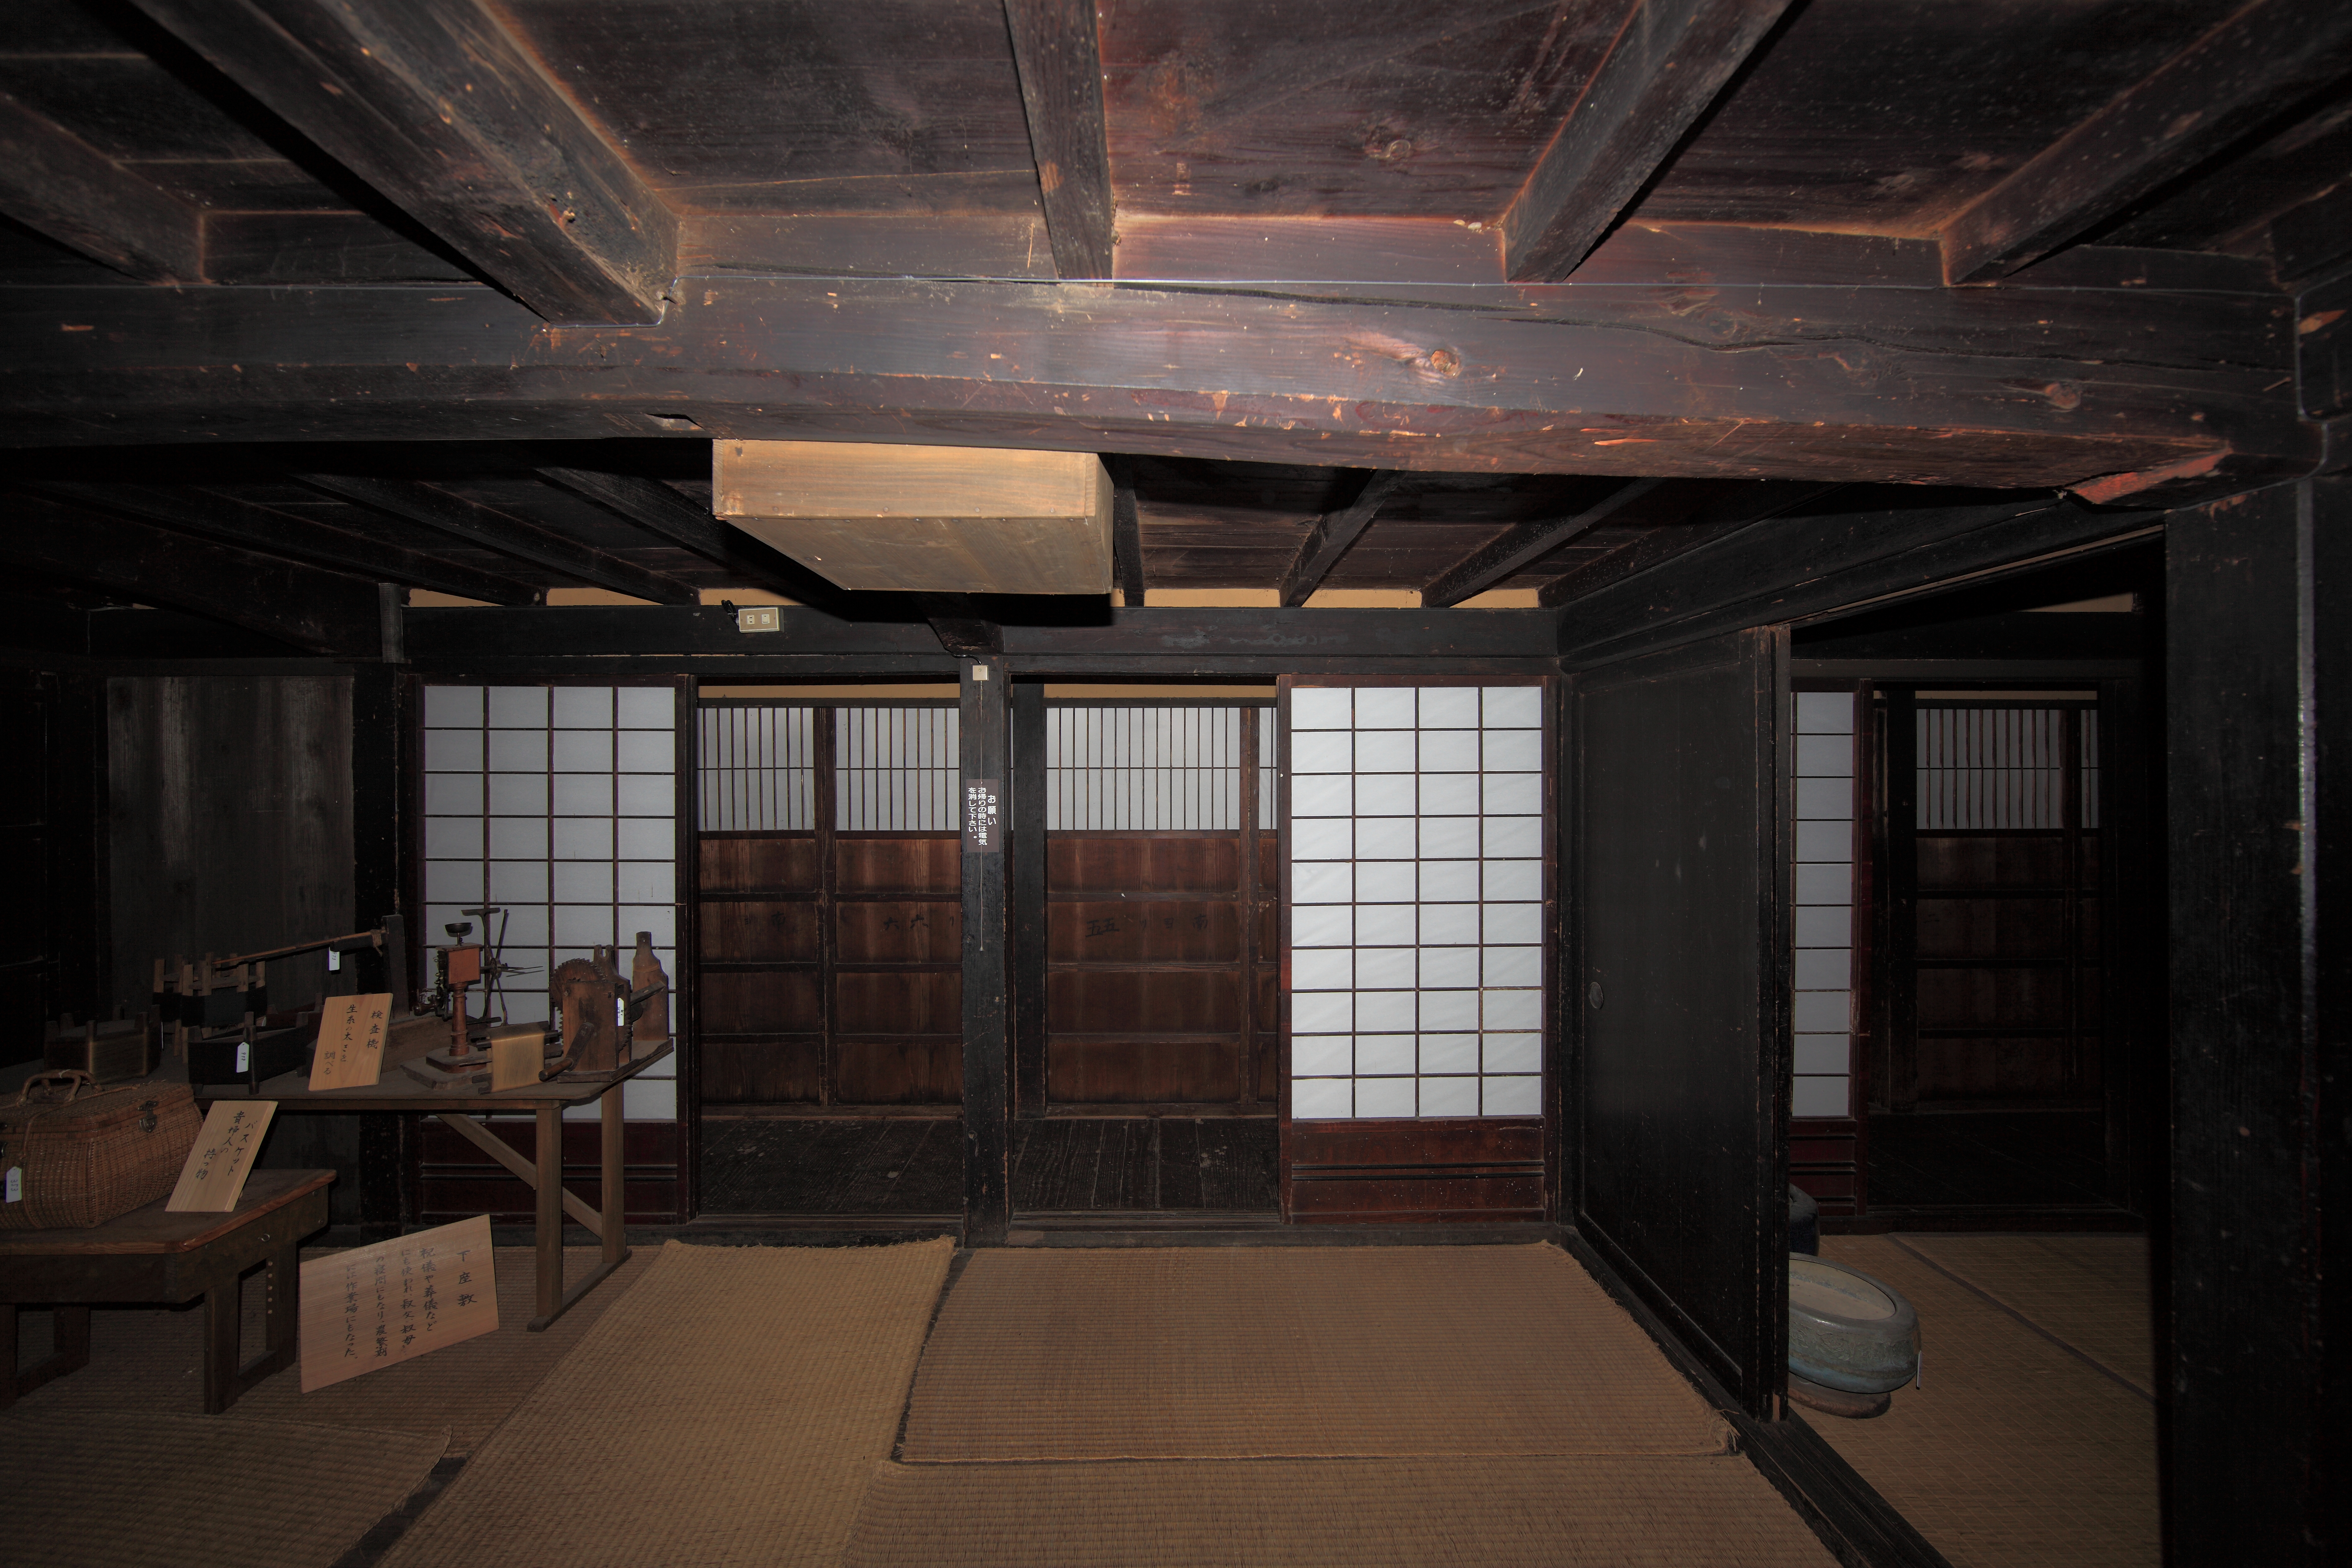
architecture, wood, farm, house, floor, interior, old, home, ceiling, high, hall, ancient, residence, property, room, interior design, cool image, design, japanese, 5d, style, hires, estate, markii, traditional, folk, hi, res, resolution, sliding, partition